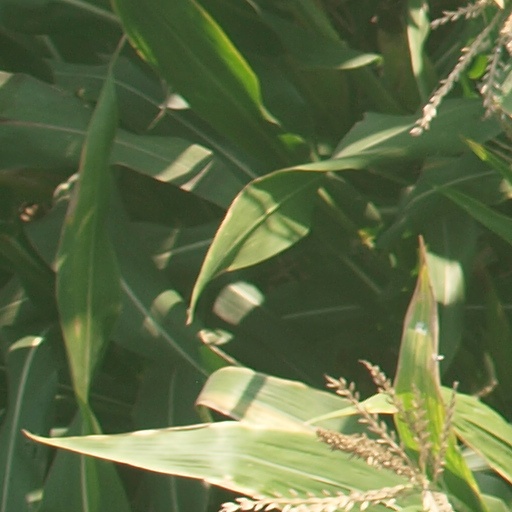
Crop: maize; corn